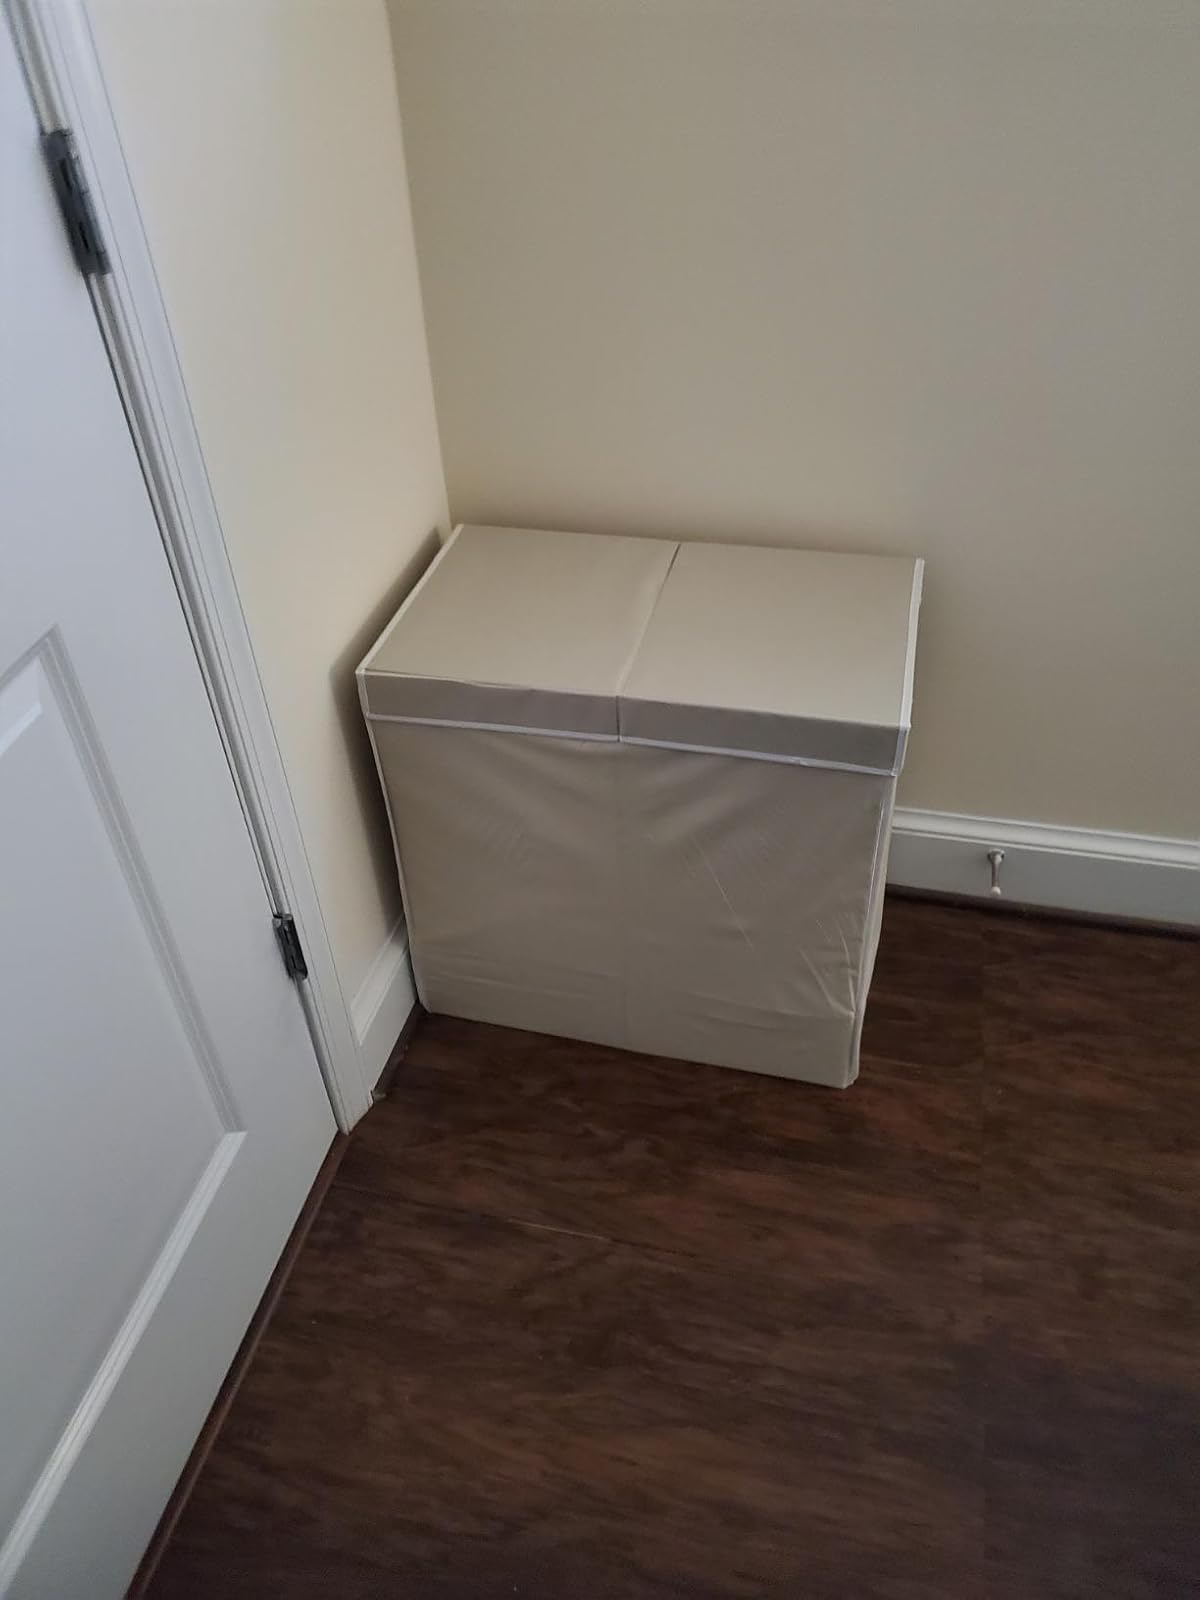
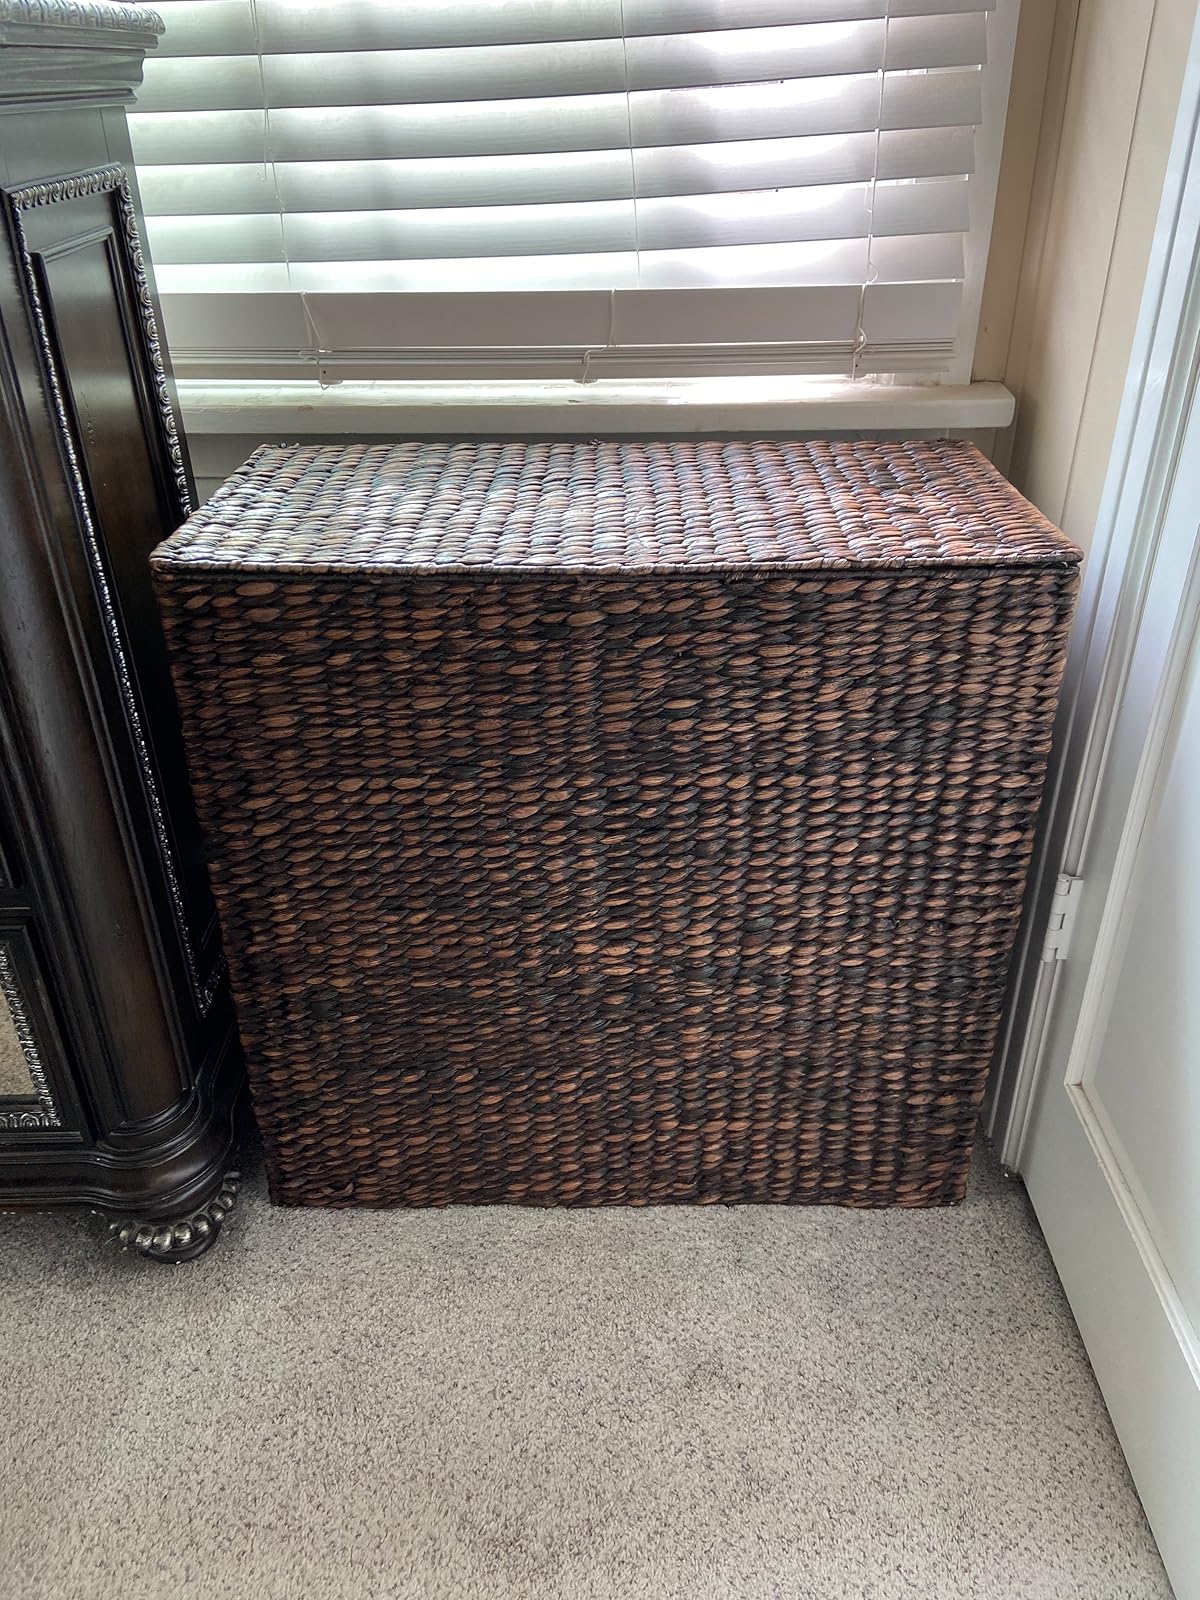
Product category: items_hamper
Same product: no